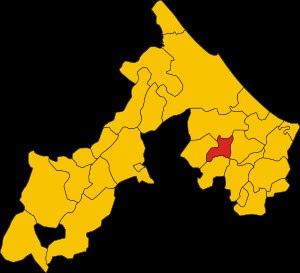
Monte Colombo est une commune italienne de la province de Rimini dans la région Émilie-Romagne en Italie.